Edmond Desbonnet

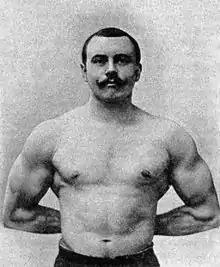
"Edmond Desbonnet"

Edmond Desbonnet (1867–1953) was a French academic and photographer who championed physical culture. He made physical education fashionable in "Belle Époque" France through the publication of fitness journals and by opening a chain of exercise clubs.